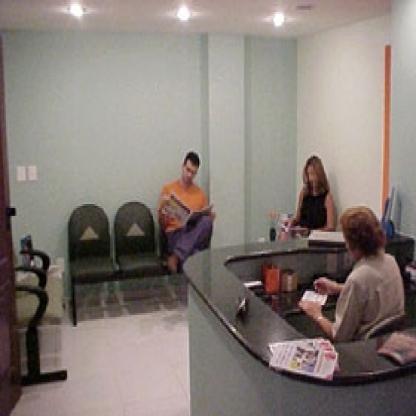
Scene: Indoor